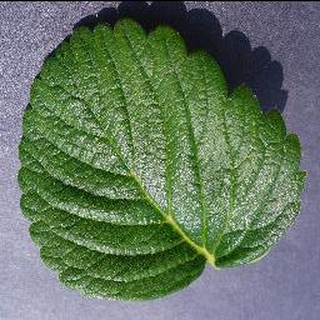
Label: healthy_strawberry